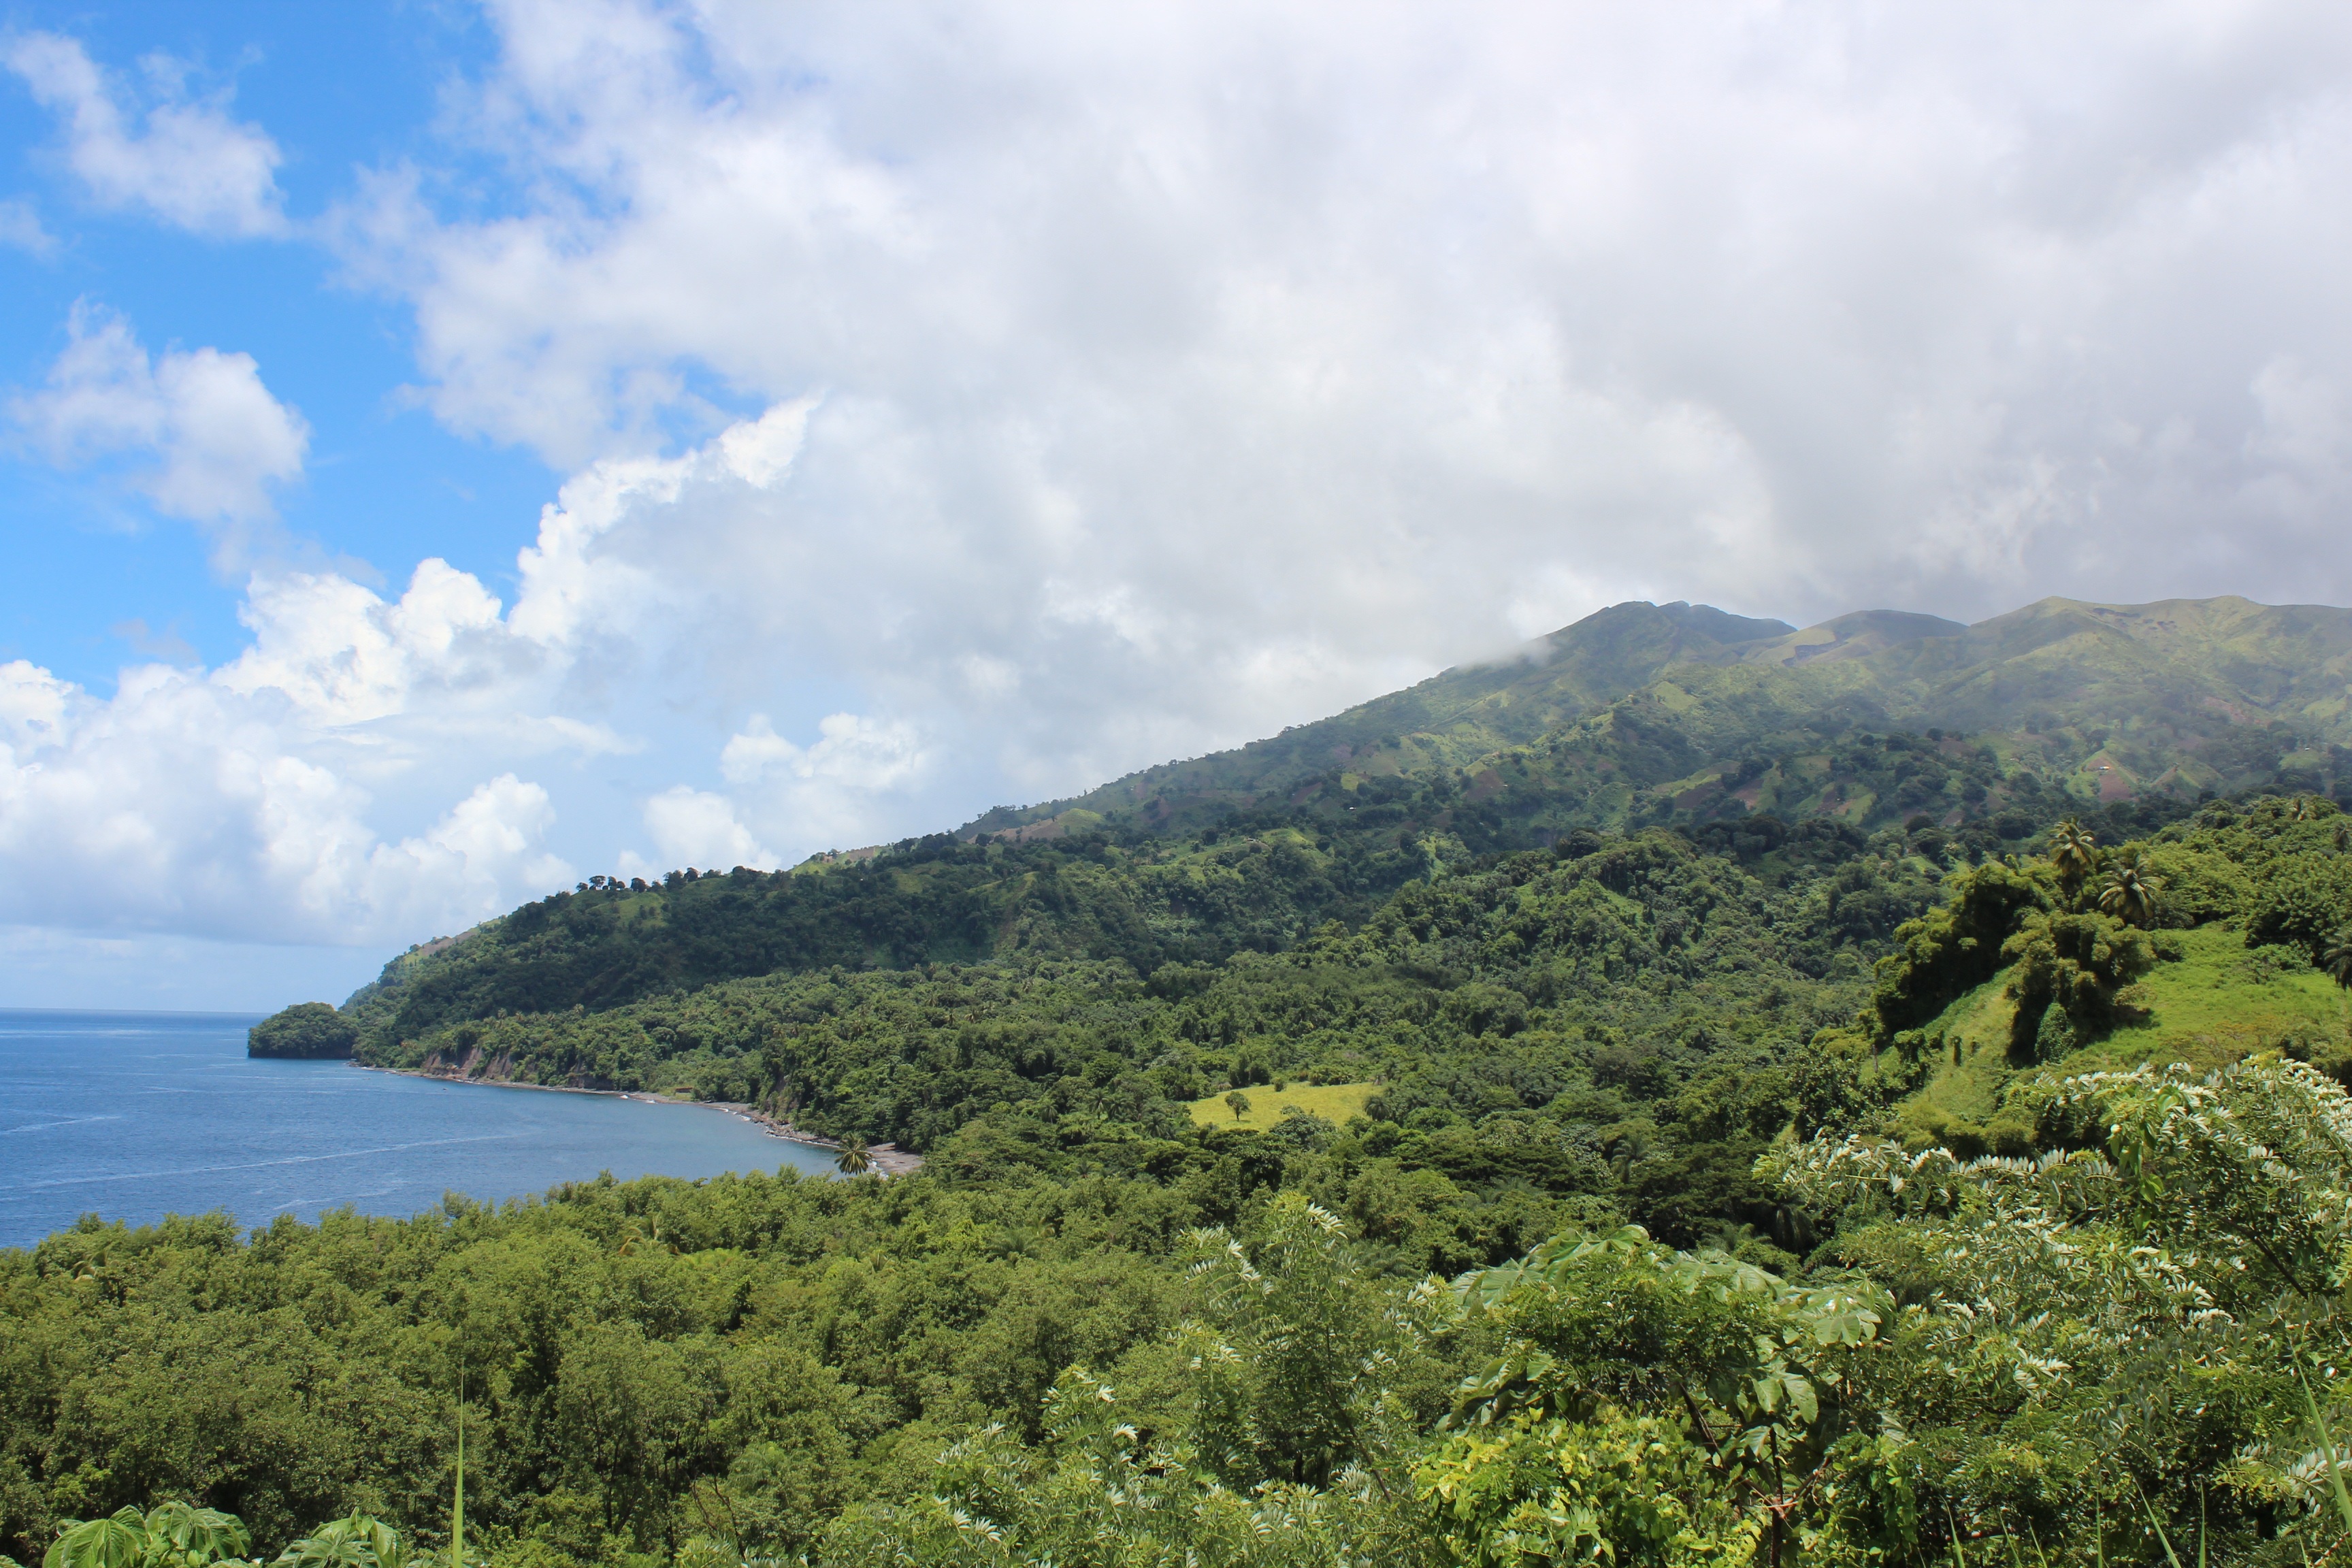
landscape, sea, coast, tree, nature, forest, mountain, cloud, hill, valley, mountain range, clouds, mar, habitat, ecosystem, landform, natural environment, geographical feature, mountainous landforms